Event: Nepal Earthquake
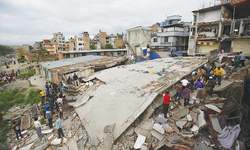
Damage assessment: damage